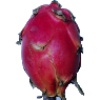
Label: Pitahaya Red 1